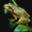
Label: frog